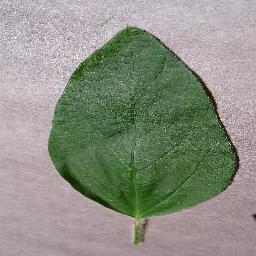
Label: Soybean___healthy